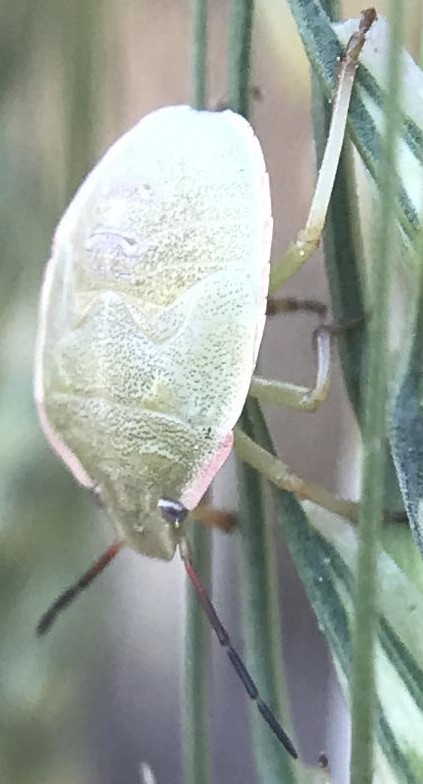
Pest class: stink_bug